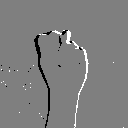
ASL letter: n